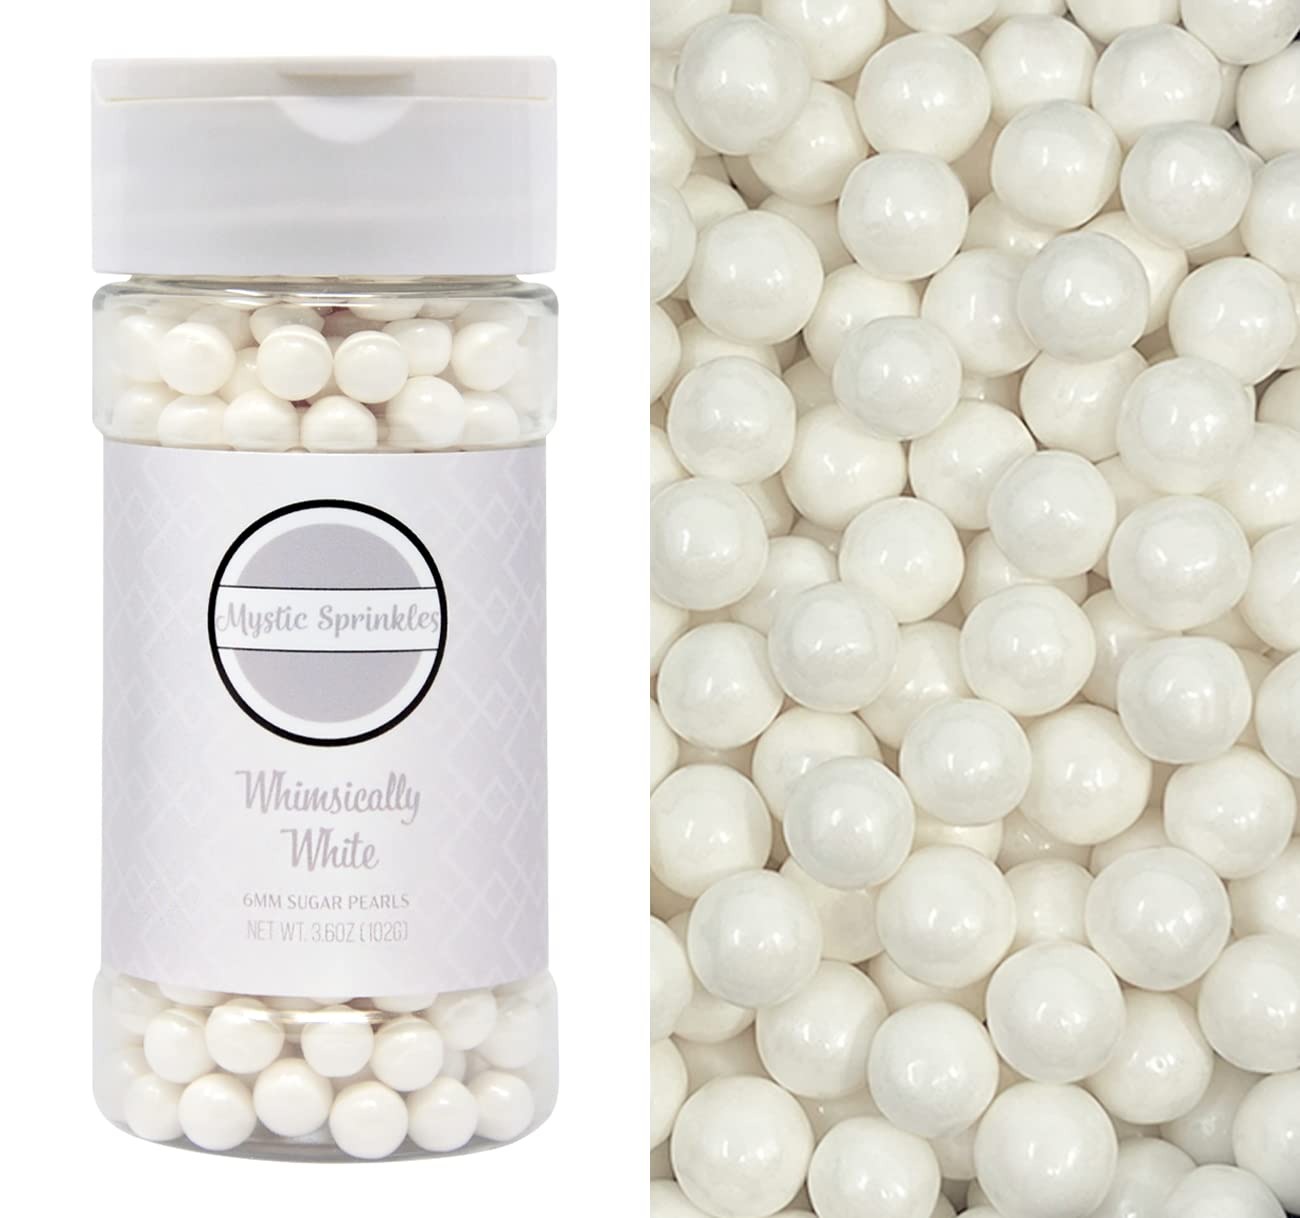
Item Name: Mystic Sprinkles 6mm Sugar Pearls 4oz Bottles (Whimsically White 6mm Sugar Pearls 3.6oz)
Bullet Point 1: Gorgeous 6mm Sugar Pearls in Various Colors
Bullet Point 2: 4oz Bottle
Bullet Point 3: Made in the USA
Bullet Point 4: Makes a GREAT gift!
Product Description: 6mm Sugar Pearls from Mystic Sprinkles are just what you need to take all of your treats to the next level! These 4oz bottles in various gorgeous colors are ready to top cookies, cupcakes, brownies, ice cream and more!
Value: 1.0
Unit: Count

Price: 9.99